Andrey Khrulyov

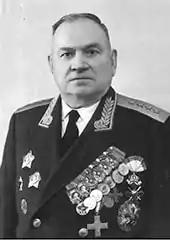
"General armii" Andrei Vasilyevich Khrulyov (1892-1962).

General Andrei Vasilyevich Khrulyov (village of Bolshaya Alexandrovka, Saint Petersburg Governorate - June 9, 1962, Moscow) was a Soviet military commander.